Katharine Hepburn

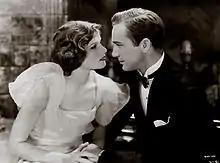
Hepburn's first movie appearance, in the melodrama "A Bill of Divorcement" (1932). Critics praised her performance, and she became an instant star.

A scout for the Hollywood agent Leland Hayward spotted Hepburn's appearance in "The Warrior's Husband", and asked her to test for the part of Sydney Fairfield in the upcoming RKO film "A Bill of Divorcement". Director George Cukor was impressed by what he saw: "There was this odd creature", he recalled, "she was unlike anybody I'd ever heard." He particularly liked the manner in which she picked up a glass: "I thought she was very talented in that action." Offered the role, Hepburn demanded $1,500 a week, a large amount for an unknown actress. Cukor encouraged the studio to accept her demands and they signed Hepburn to a temporary contract with a three-week guarantee. RKO head David O. Selznick recounted that he took a "tremendous chance" in casting the unusual actress.